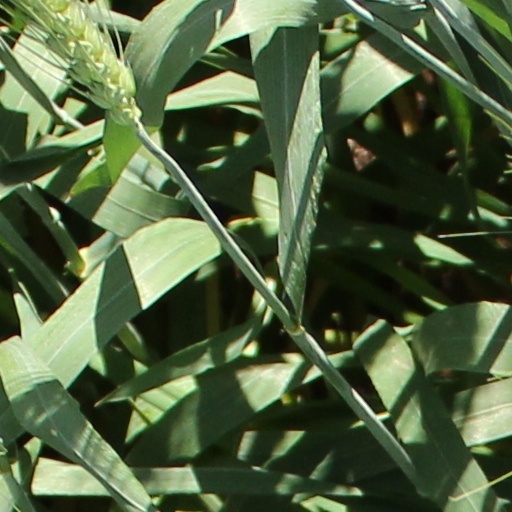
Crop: wheat